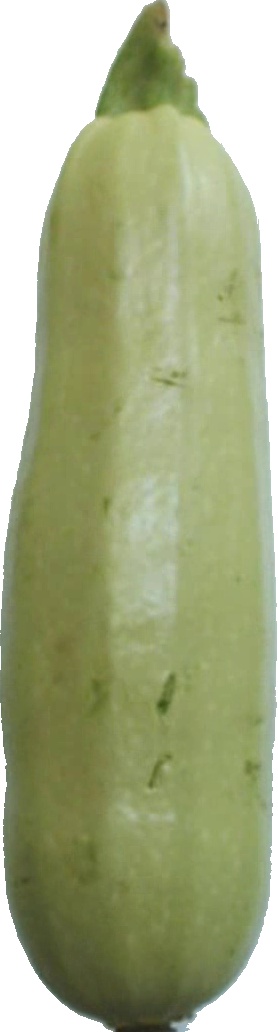
Label: zucchini_1